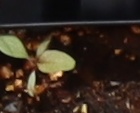
Label: Redroot Pigweed